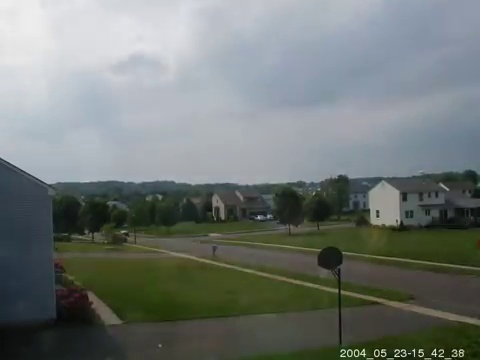
Fire: no
Smoke: no